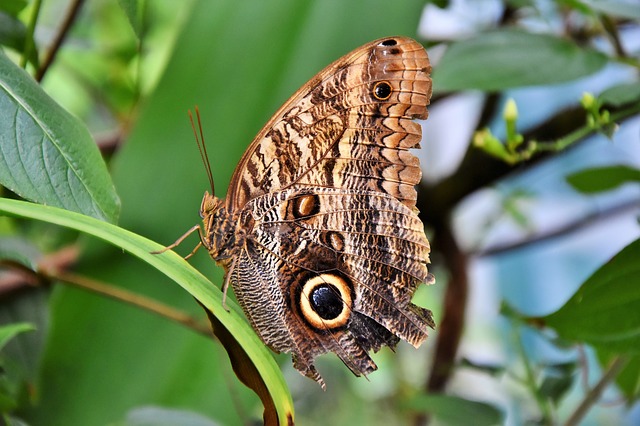
Label: butterfly